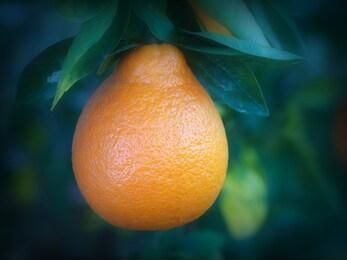
Label: mandarine